Schliersee (lake)

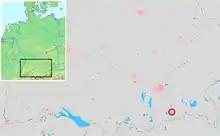
Location within Germany and Bavaria

Schliersee is a natural lake in Upper Bavaria in the Bavarian Alps. It is located next to the small town of Schliersee in the Miesbach district.